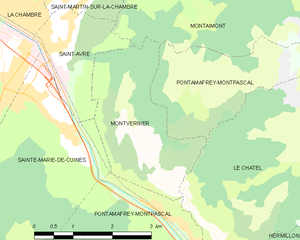
Carte des communes françaises